Mike Keith (sportscaster)

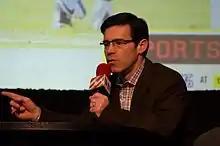
Keith in 2013

Mike Keith (born September 11, 1967) is the radio play-by-play voice of the University of Tennessee Tennessee Volunteers football team.